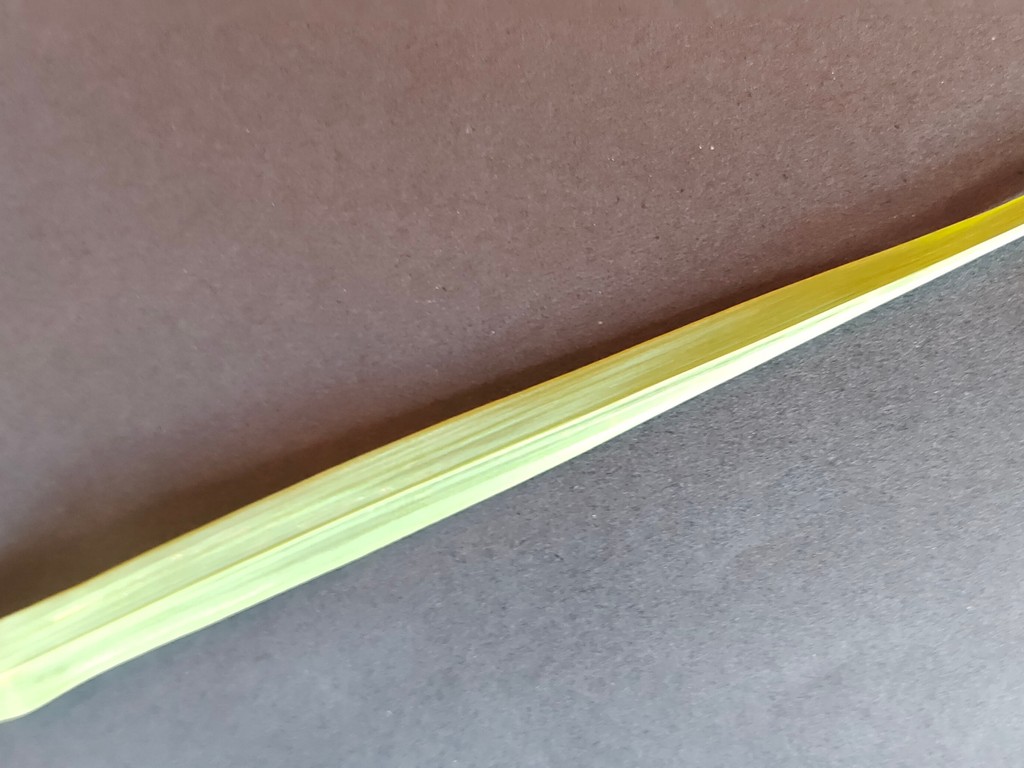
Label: Healthy